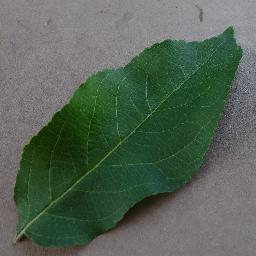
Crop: apple
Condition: healthy